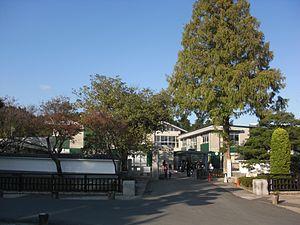
Le domaine de Matsuoka, aussi appelé domaine de Hitachi-Matsuoka, est un fief féodal japonais de l'époque d'Edo situé dans la province de Hitachi. Il était dirigé à partir du château de Matsuoka dans l'actuelle ville de Takahagi par le clan Nakayama pendant toute son existence hormis les vingt premières années.